Enterolobium cyclocarpum

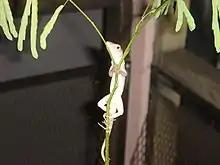
An anole lizard climbing a cultivated guanacaste seedling in southern Florida

The guanacaste is among the most majestic and aesthetically pleasing of tree species in its native range. Tolerant of a wide range of rainfall levels, temperatures, and soil conditions, they can thrive in most low-elevation, tropical habitats. Guanacaste trees are highly valued as ornamentals, and the shade they provide creates many an oasis on the searing and sun-baked plains in its Pacific slope habitat.